Jamie Oliver's Food Revolution

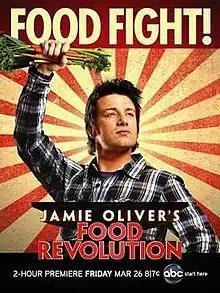
Promotional poster

Jamie Oliver's Food Revolution (retitled Jamie's American Food Revolution in the United Kingdom) is a reality television series on ABC from March 2010 until summer 2011. The show was produced by British chef Jamie Oliver and Ryan Seacrest, following Oliver as he attempted to reform the US school lunch programs, help American society fight obesity, and change their eating habits to live healthier and longer lives.